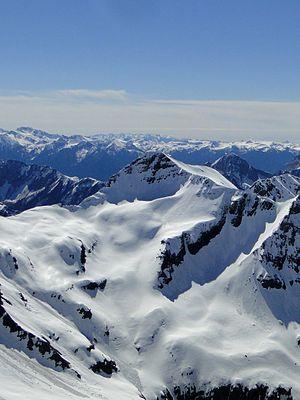
Le pizzo Tornello est une montagne qui s’élève à 2 687 m d’altitude dans les Alpes bergamasques, en Italie.